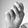
ASL letter: N